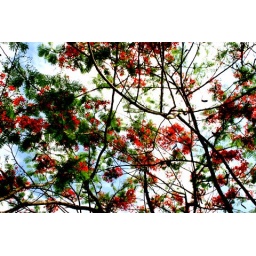
tree in red bloom